William Archer Gunn

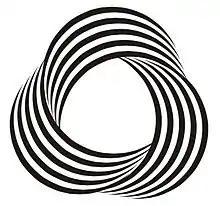
Woolmark logo

Gunn was born on 25 February 1914, at Goondiwindi, Queensland. He was the son of Walter Gunn, a grazier, and his wife, Doris Isabel nee Brown. His grandfather was Donald Gunn, grazier and Queensland politician, and his great-grandfather Donald Gunn was an immigrant from Scotland who became a squatter.